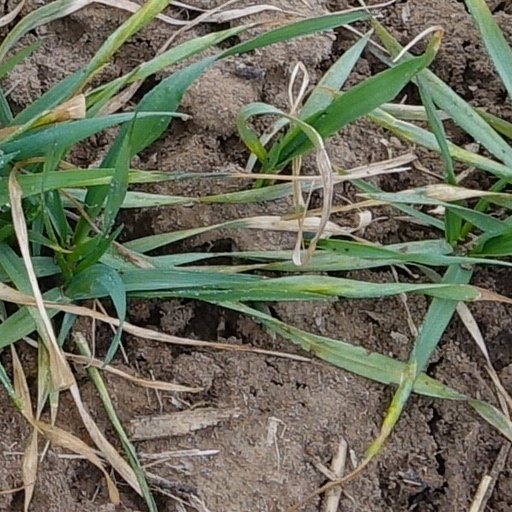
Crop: wheat